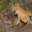
Label: frog